United Nations Security Council Resolution 647

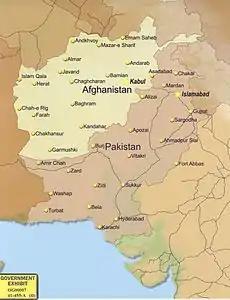
Afghanistan and Pakistan

United Nations Security Council resolution 647, adopted unanimously on 11 January 1990, after recalling Resolution 622 (1988) and a letter by the Secretary-General concerning the settlement of the situation in Afghanistan, the Council endorsed the letter's proposals regarding the United Nations Good Offices Mission in Afghanistan and Pakistan.